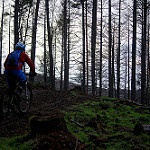
Scene: Outdoor